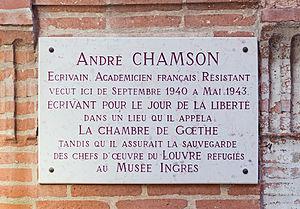
André Jules Louis Chamson, né le 6 juin 1900 à Nîmes et mort le 9 novembre 1983 à Paris, est un essayiste, historien, conservateur de musée et romancier français.